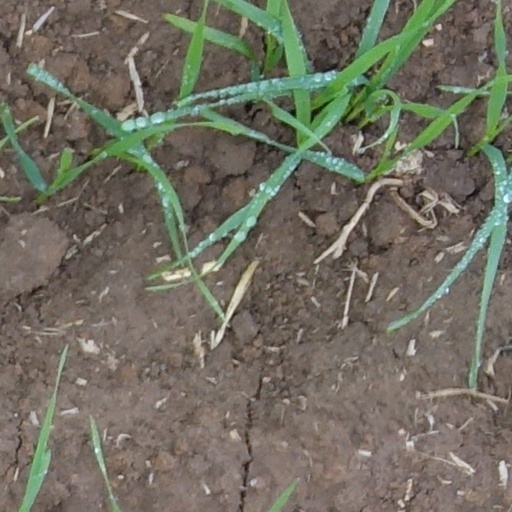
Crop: wheat